3d Landing Support Battalion

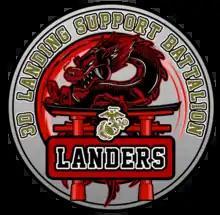
3d LSB insignia

3d Landing Support Battalion (3d LSB) is a logistics battalion in the United States Marine Corps that supports distributed maritime operations and expeditionary advanced base operations. The unit is based out of Camp Foster, Okinawa, Japan and falls under the command of the 3rd Marine Logistics Group (3d MLG) and the III Marine Expeditionary Force (III MEF).